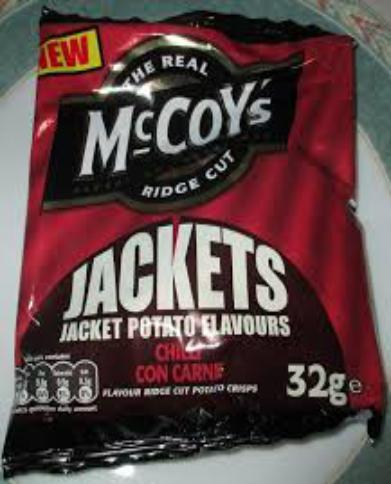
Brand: McCoys Crisps
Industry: Food